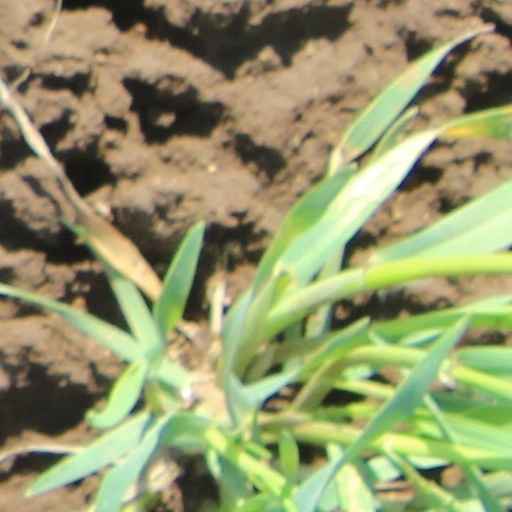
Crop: wheat